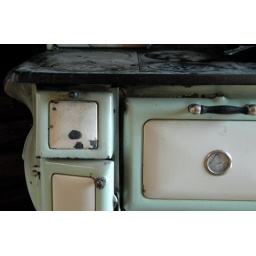
bake you pies with mountain berries and set it by the window but oh if the bears come...